Peter Schickele

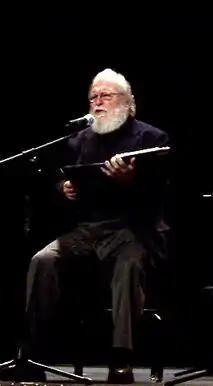
Schickele in 2010

Peter Schickele (July 17, 1935 – January 16, 2024) was an American composer, musical educator and parodist, best known for comedy albums featuring his music, which he presented as being composed by the fictional P. D. Q. Bach. He also hosted a long-running weekly radio program called "Schickele Mix".